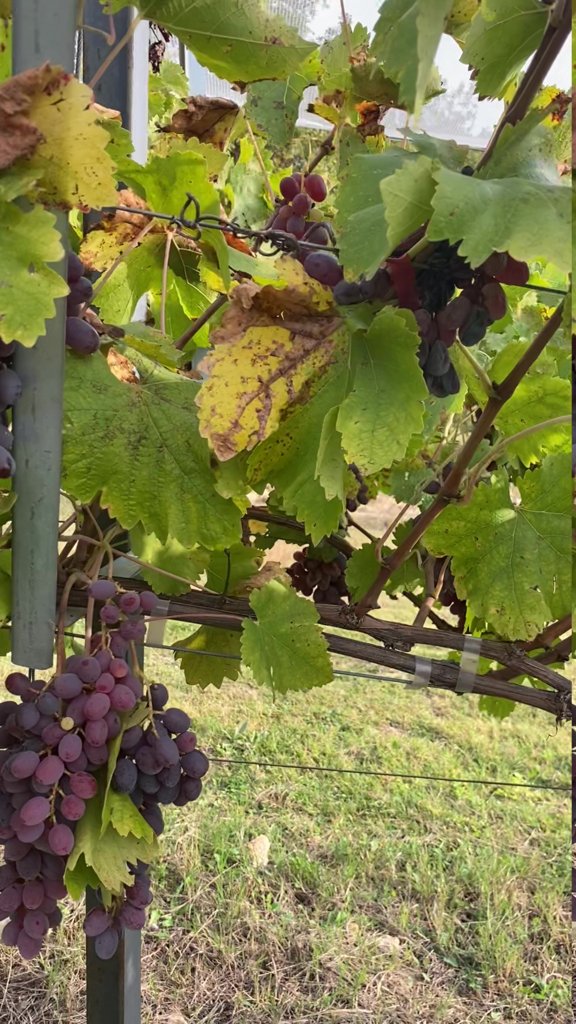
Berries visible: 153
Grape clusters: 6